Super Commando Dhruva

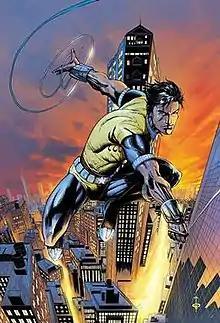
Super Commando Dhruva in a poster by Sid Kotian

Super Commando Dhruva is an Indian comic book superhero character appearing in comic books published by Raj Comics. The character, created by writer and illustrator Anupam Sinha, first appeared in GENL #74 "Pratishodh Ki Jwala" published in April 1987 and since then, has appeared regularly in many issues published by Raj Comics. "Super Commando Dhruva", whose complete name is Dhruva Mehra, is additionally referred to as "Captain Dhruva" by the cadets of his Commando Force.